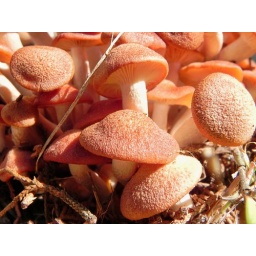
Seen on the side of a oak tree by the castle ruins....Ha Ha Tonka State ParkCamdenton MissouriCamden County